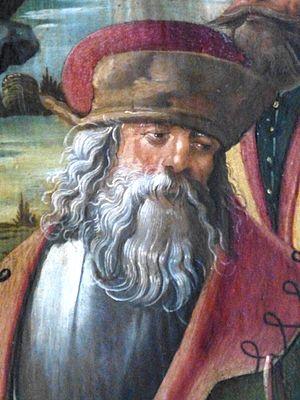
La barbe est l’ensemble des poils recouvrant le menton, les joues, la mâchoire ainsi que l'extérieur des lèvres de l'homme et de l'adolescent.